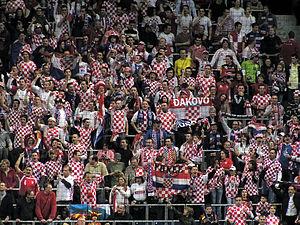
Le handball [ʔɑ̃dbal] est un sport collectif joué à la main où deux équipes de sept joueurs s'affrontent avec un ballon en respectant plusieurs règles sur un terrain rectangulaire de dimensions 40 m par 20 m, séparé en deux camps.
Un supporter est un spectateur de sport prenant parti pour l'une des équipes, l'un des joueurs, ou plus généralement pour l'un des sportifs en compétition sportive. Le supporteur peut suivre son équipe, ou sportif, en déplacement pour l'encourager. Même s'il se manifeste surtout lors des matchs, son dévouement peut être quotidien, l'engagement et le statut de supporter faisant partie de son identité. Certains se regroupent en clubs de supporteurs.